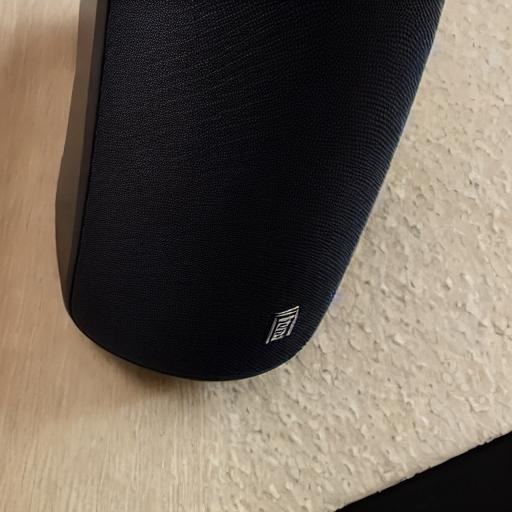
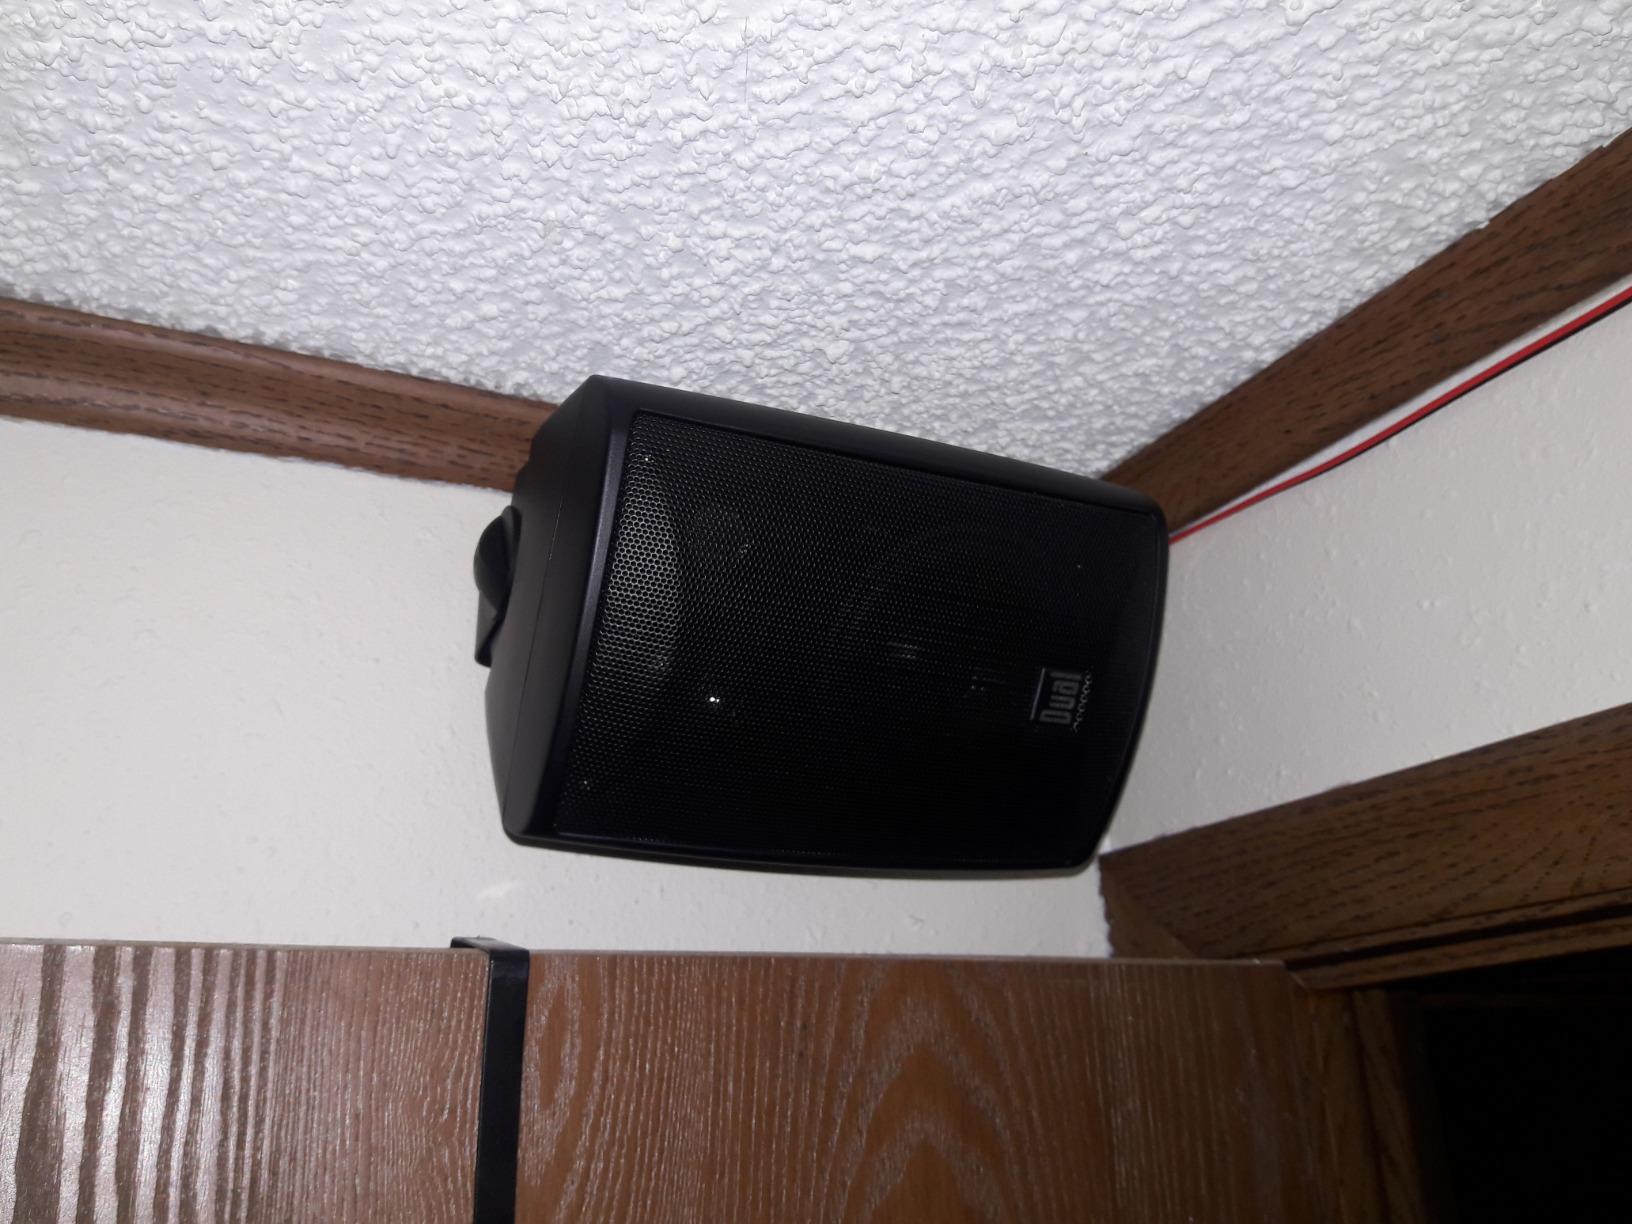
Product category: speaker
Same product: no